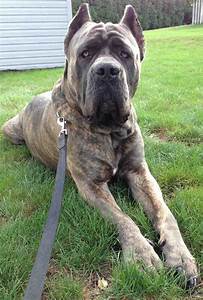
Label: dog